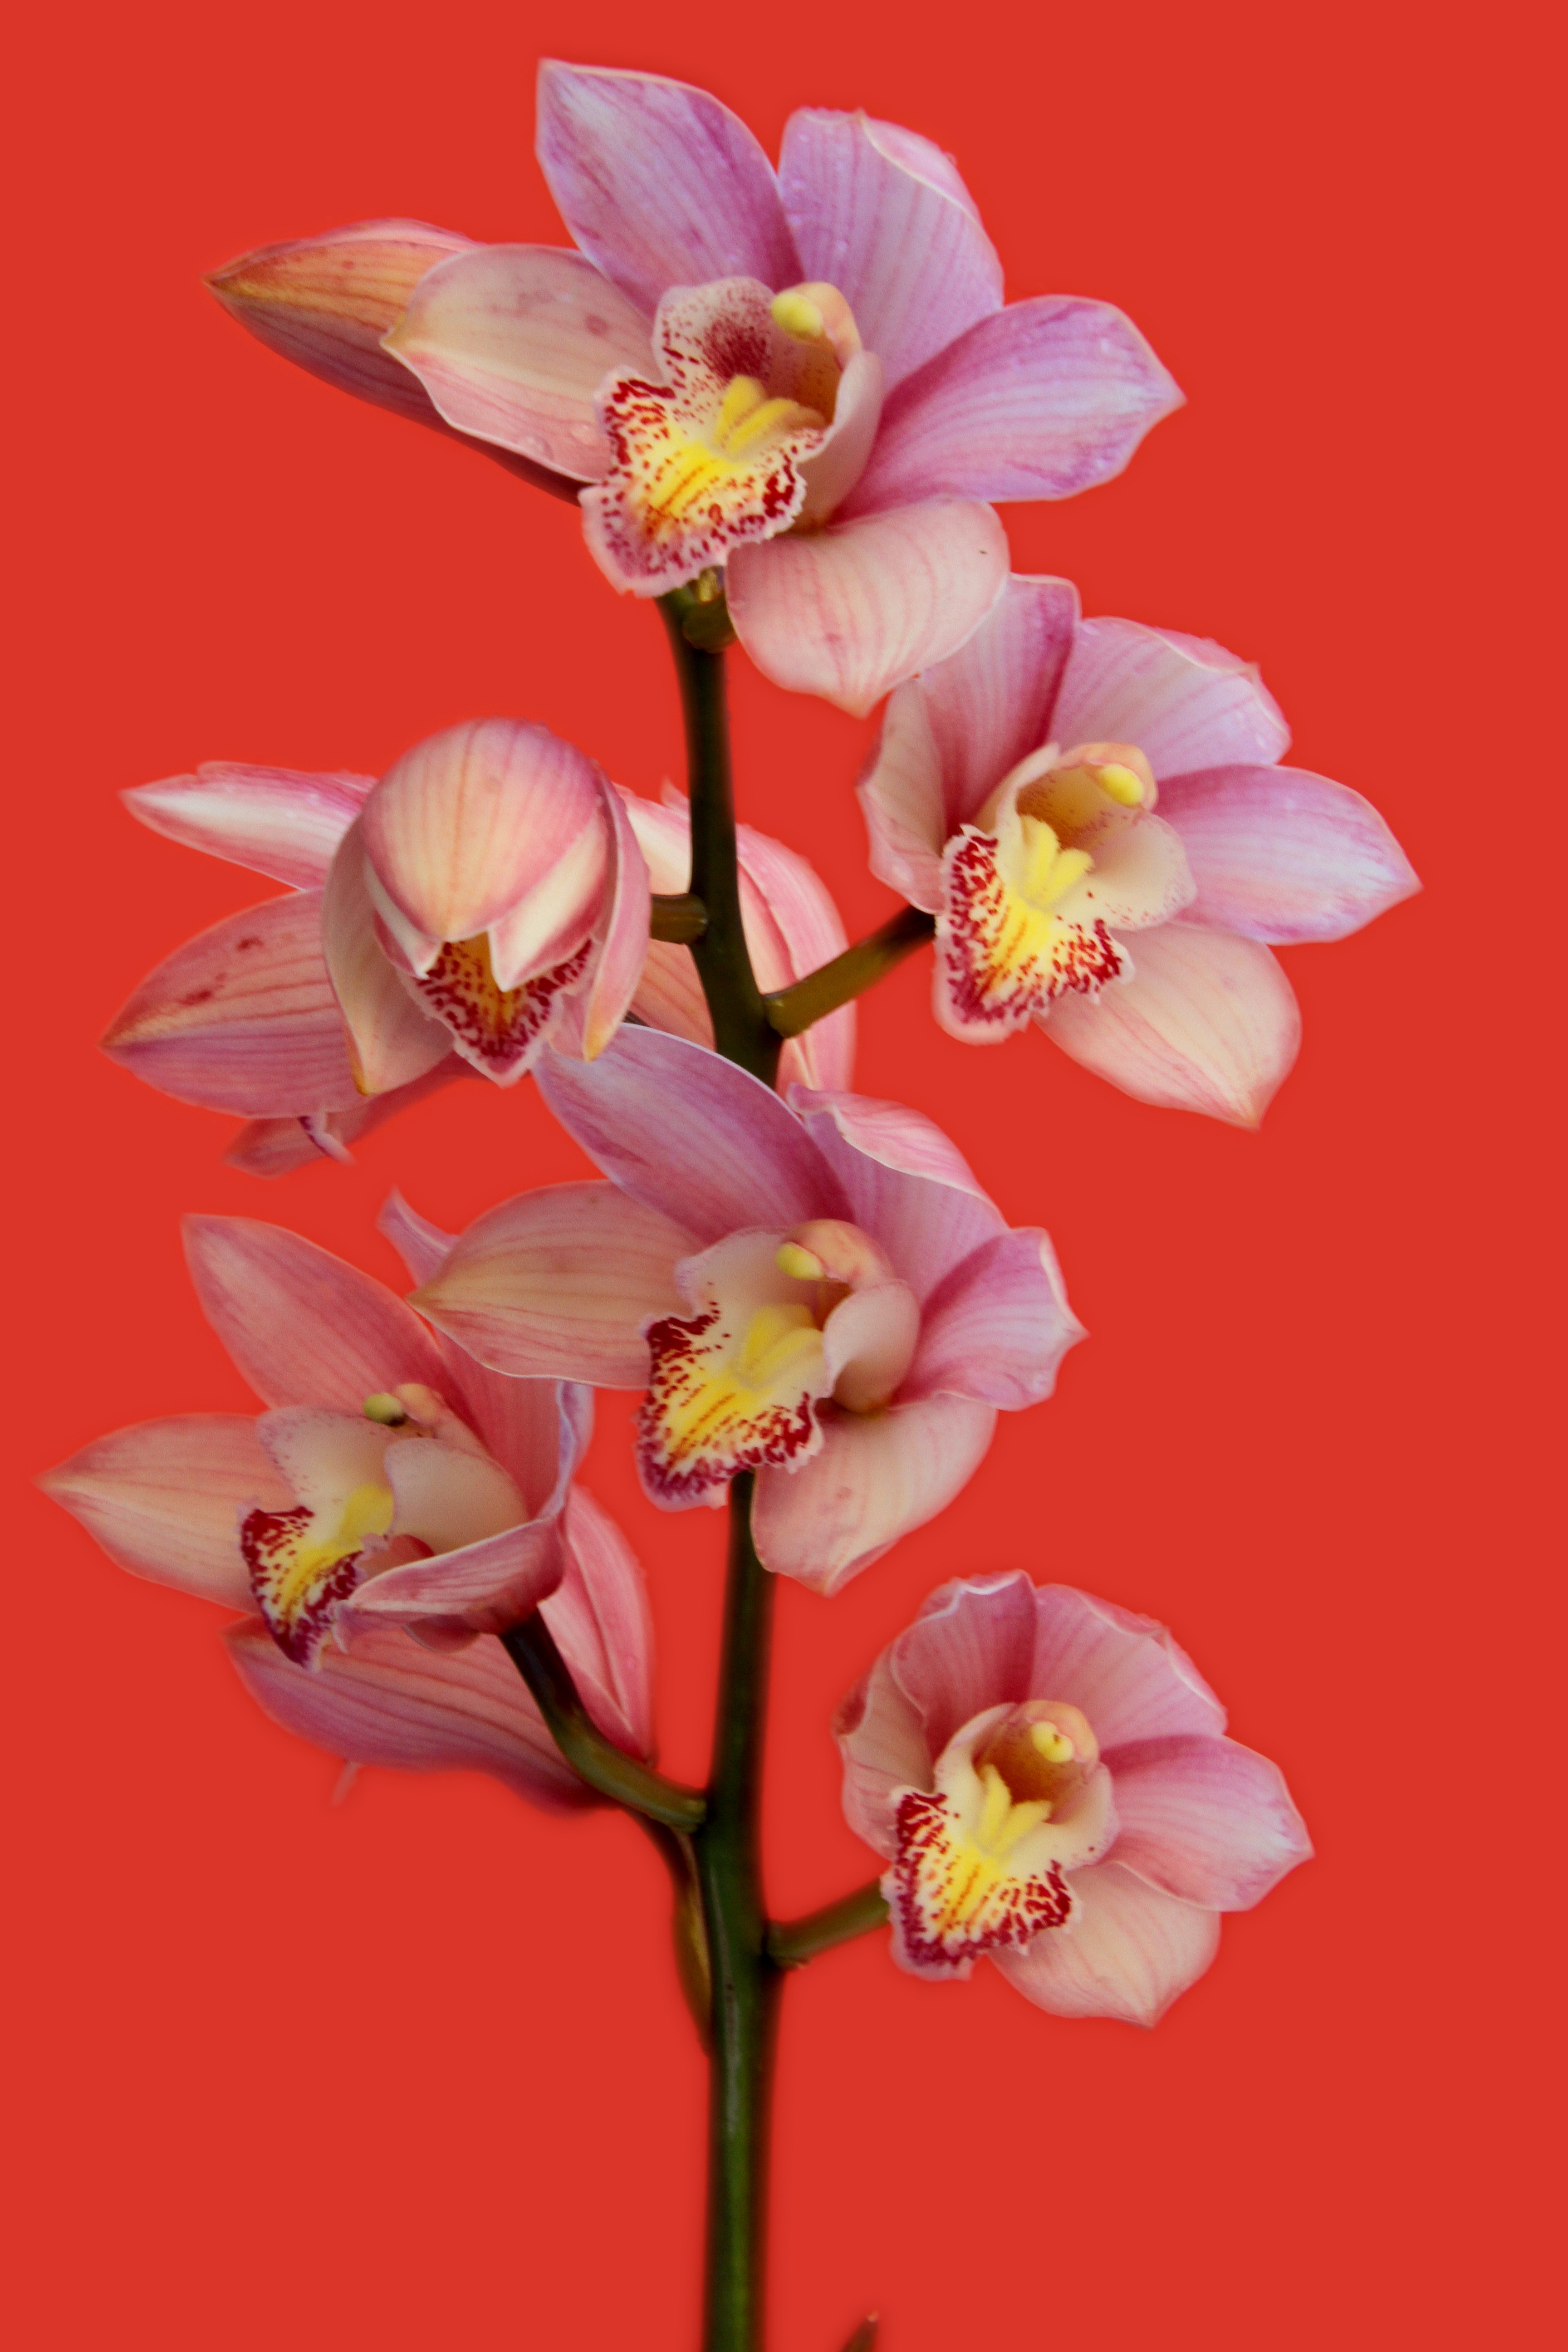
blossom, plant, flower, petal, bloom, red, botany, pink, flora, orchid, flowers, flowering plant, land plant, moth orchid